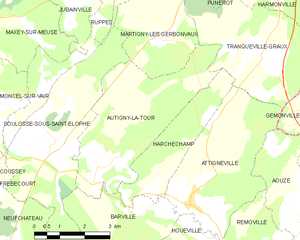
Carte des communes françaises Autigny-la-Tour